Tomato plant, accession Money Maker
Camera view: horizontal (90 deg, fisheye); turntable rotation: 270 degrees
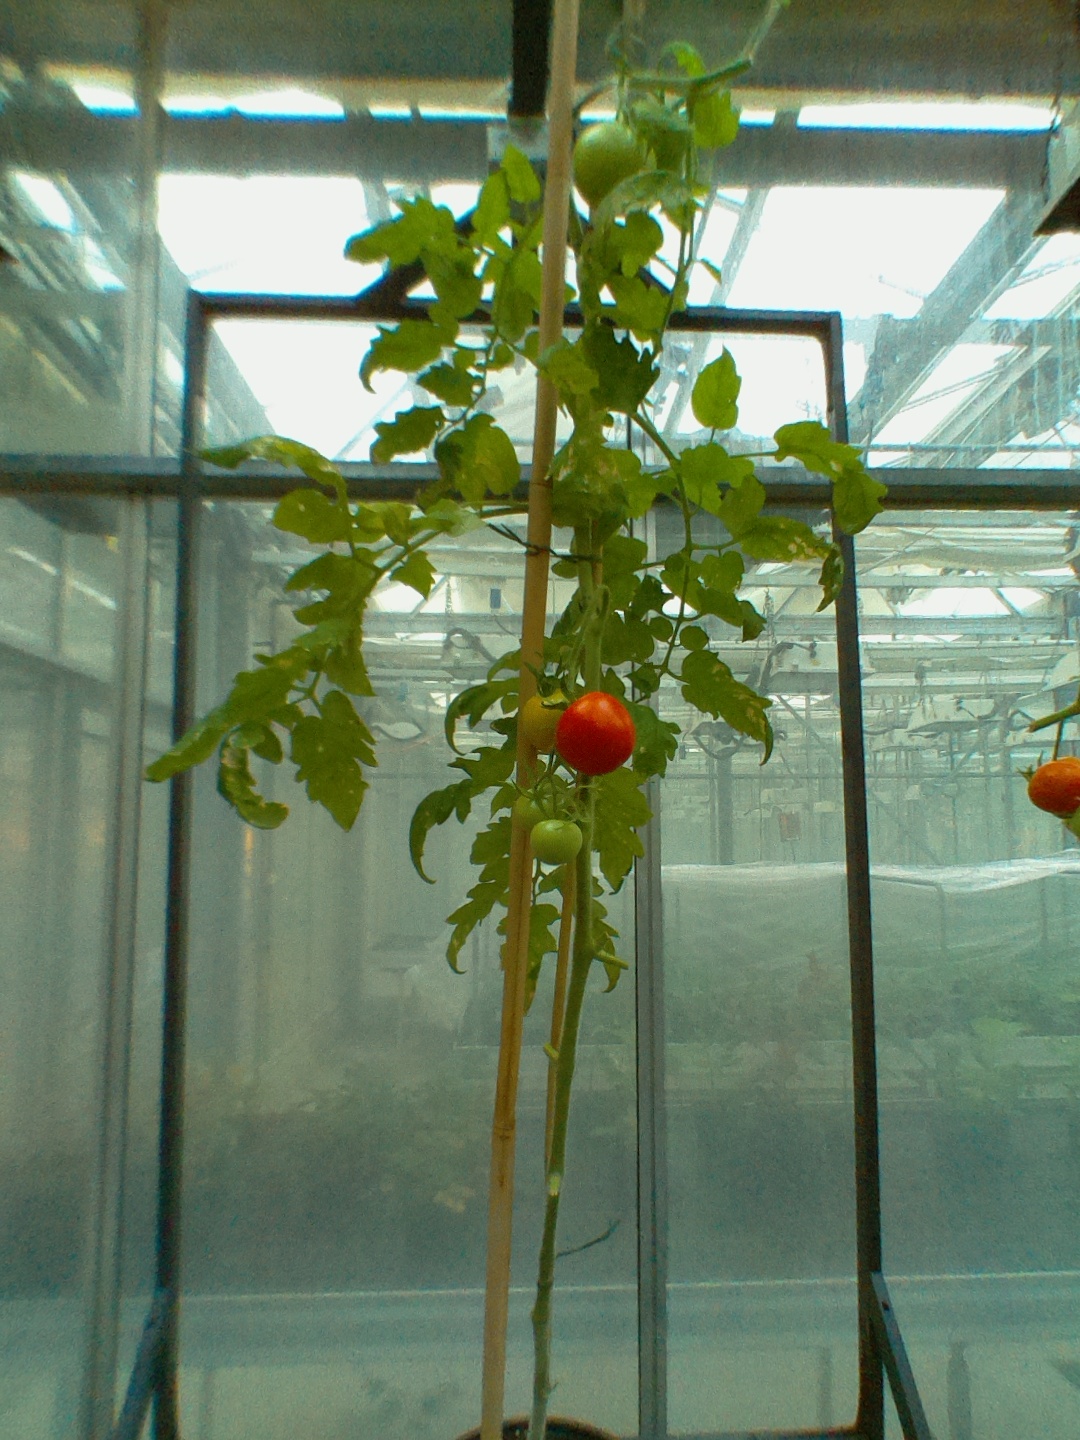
BBCH growth stage 84: 40%-50% of fruits show typical fully ripe color